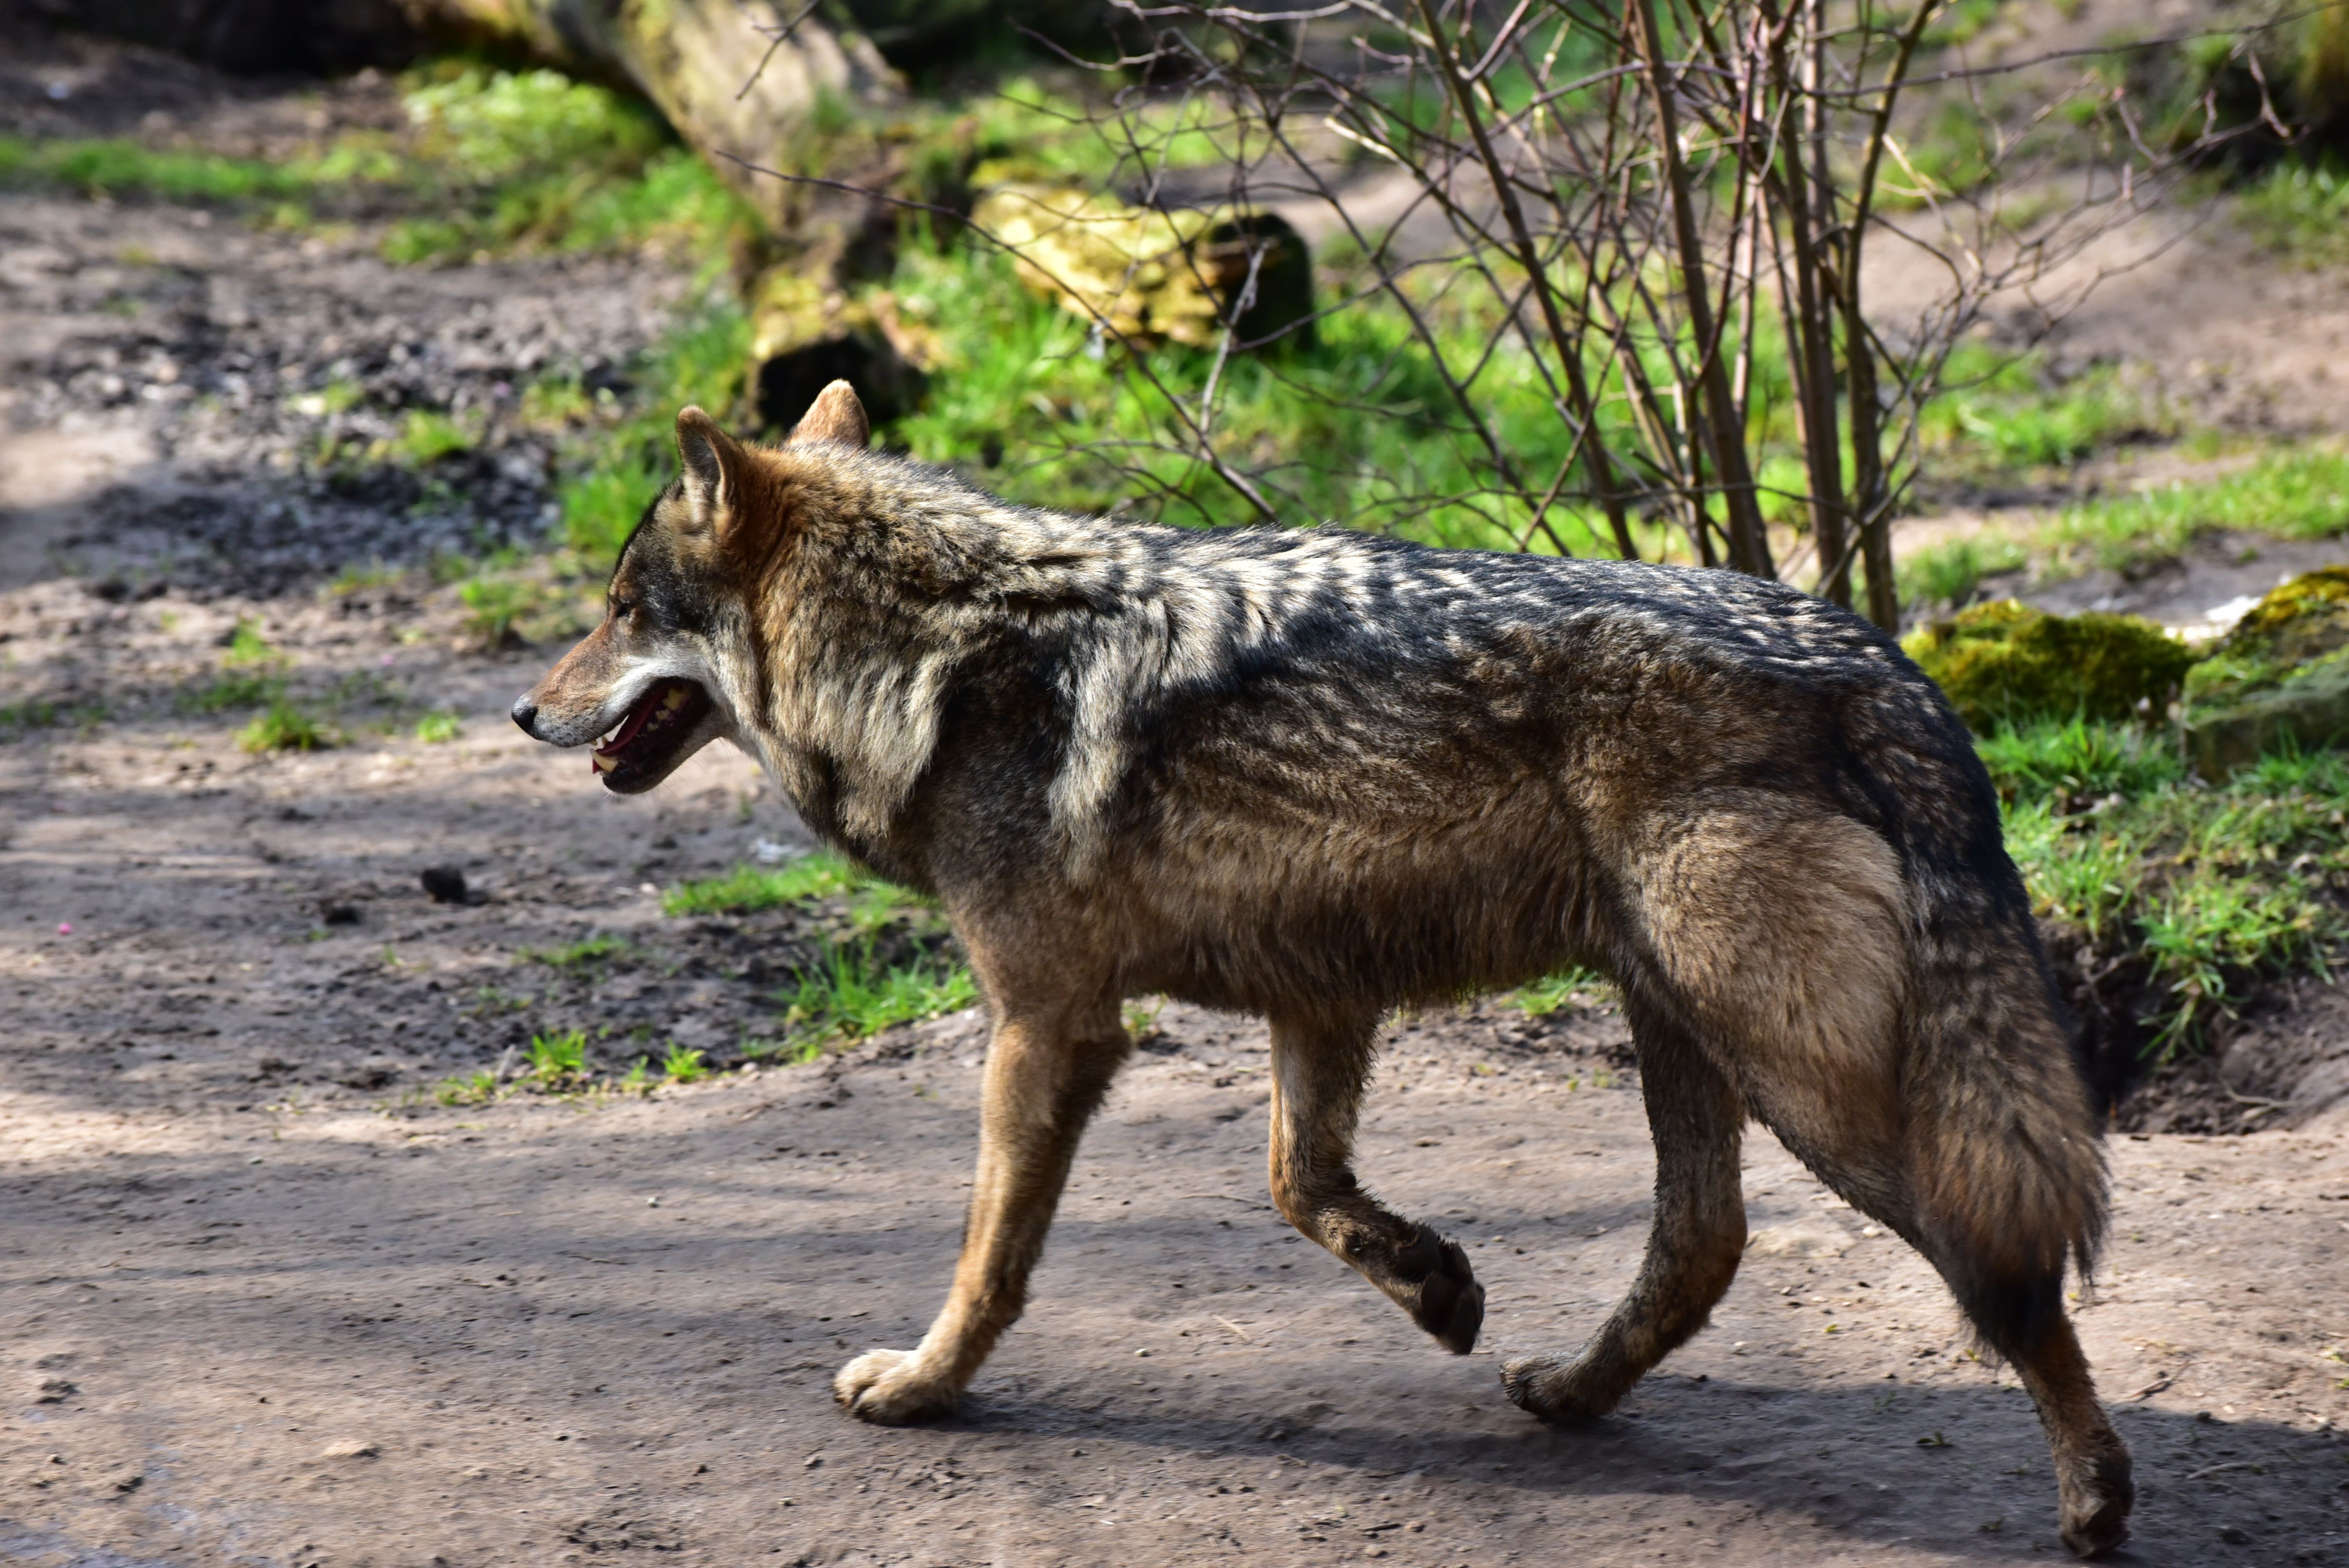
nature, run, animal, wildlife, fur, brown, mammal, wolf, predator, fauna, wild animal, vertebrate, area, animal world, wildlife photography, animal portrait, carnivores, jackal, dog like mammal, red wolf, saarloos wolfdog, wolfdog, czechoslovakian wolfdog, canis lupus tundrarum, dhole